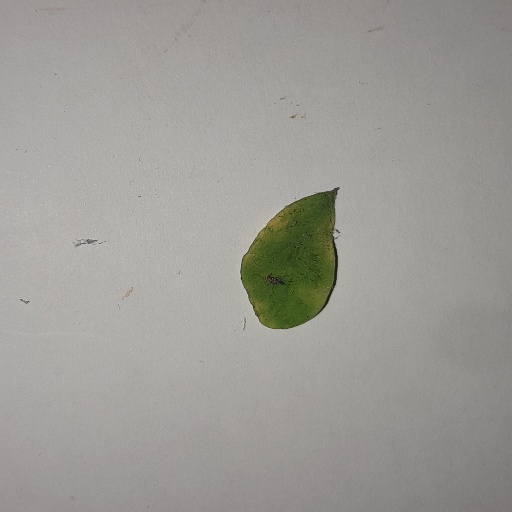
Species: Sojina
Leaf condition: Yellow Leaf